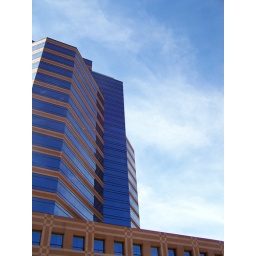
Unidentified building in downtown Durham NC. I love the angles and lines of this building, and the blue sky reflected in the glass.